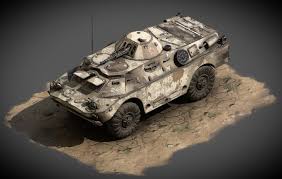
Label: BTR